Cream soda

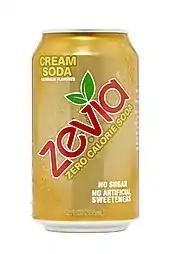
Zevia Cream Soda

In the United States, cream soda is often vanilla-flavored and is either clear or colored a light golden brown or pink. Red, orange, and blue colored variants of the plain soda are also made.